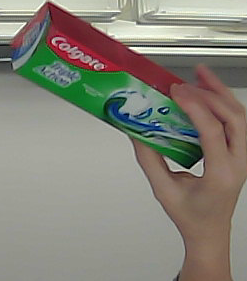
Product: colgate_toothpaste